A Good Day to Die Hard

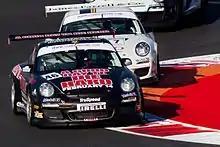
#46 TruSpeed Porsche GT3 during a race of the 2012 Supercup (that ran as a support to the 2012 USGP) promoting the release date on February 14, 2013

On January 31, 2013, 20th Century Fox held a special tribute to the 25th anniversary of the "Die Hard" series by unveiling a mural of a scene from "Die Hard" (1988) on Sound Stage 8 of the Fox Lot. Afterward, the premiere screening of "A Good Day to Die Hard" was shown. Two additional premieres were held in Europe leading up to the film's commercial release: one in Berlin, Germany on February 4 and the second in London, England on February 7. "A Good Day to Die Hard" was commercially released first in Indonesia on February 6, 2013, and then opened in certain East and Southeast Asian territories on February 7.